Fuquay Springs Historic District

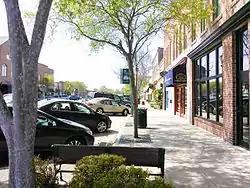
Fuquay Varina Downtown, April 2014

Fuquay Springs Historic District is a national historic district located at Fuquay-Varina, Wake County, North Carolina. The districts encompasses 36 contributing buildings and 1 contributing site in the town of Fuquay-Varina. The predominantly residential district developed between about 1899 and 1946, and includes notable examples of Queen Anne, Colonial Revival, Tudor Revival, and Bungalow / American Craftsman architecture. Located in the district are the separately listed Ben-Wiley Hotel and Fuquay Mineral Spring. Other notable buildings include the Varina Mercantile Building (1899), Barham Hotel (c. 1908), Ballentine-Spence House (c. 1910, 1927), Barbour-Perkins House (c. 1928), Proctor House (1925), and Harold Johnson House (1938).